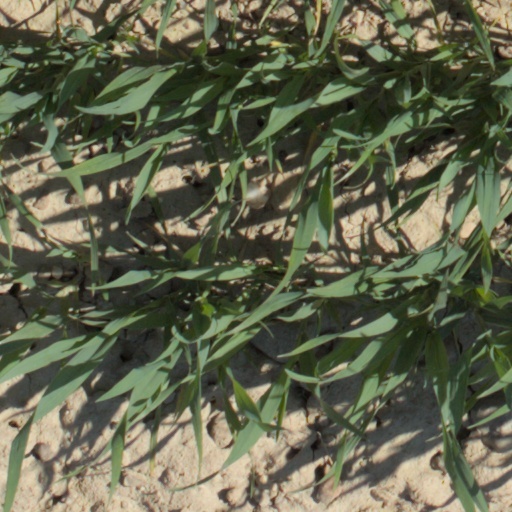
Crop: wheat